Arseny Semionov

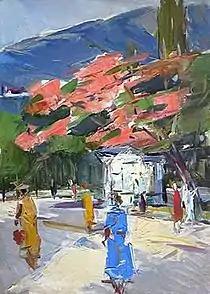
Ars. Semionov. In Yalta. 1957

In the works of late 1940s and early 1950s identified a number of themes and images, which tended artist. Leningrad motifs and ancient Russian cities would dominate in his works throughout life, although the methods of their scenic development will change in the direction of the artificial fixation of transience, the desire to convey the freshness and immediacy of color experience in the work of 1950–1960 years, to the search for more subtle and distributions of colors in the works of the late 1960s and 1970s, more decorative, based on the active use of local color and constructive drawing.